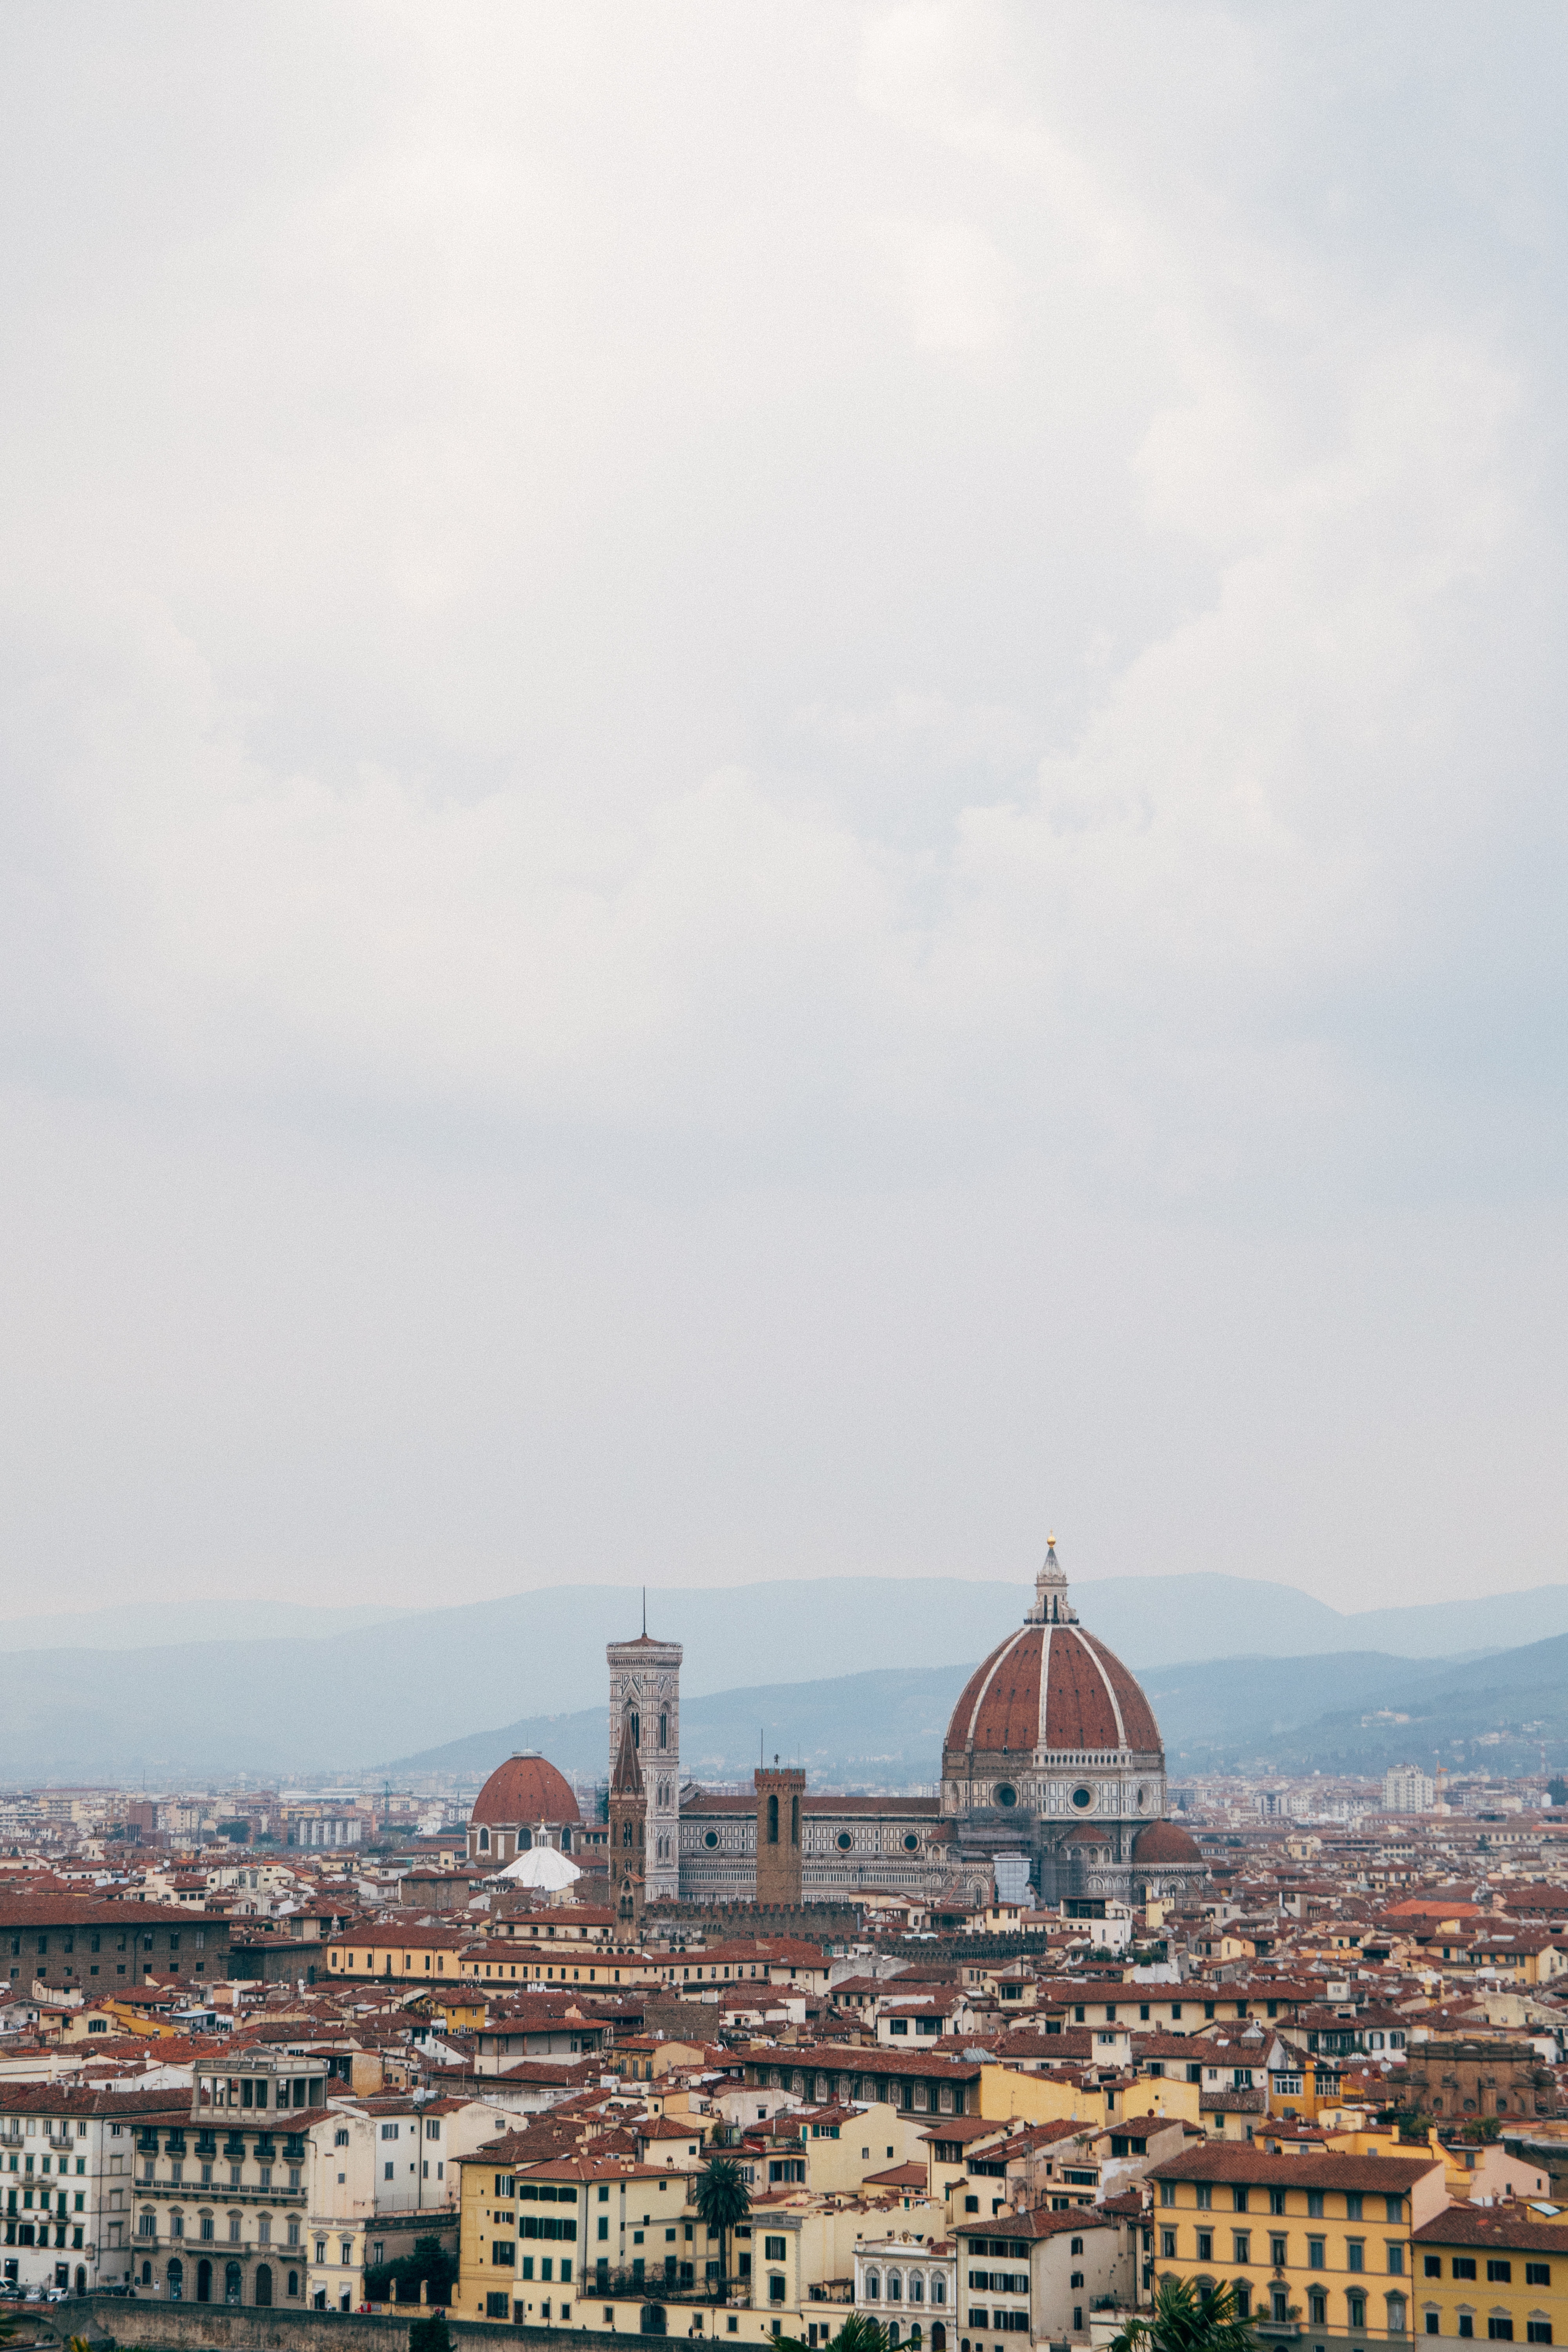
sky, urban area, metropolitan area, city, landmark, cityscape, daytime, atmospheric phenomenon, town, metropolis, cloud, human settlement, architecture, horizon, tourism, tree, building, roof, photography, vacation, hill, skyline, landscape, dome, tower, downtown, basilica, mosque, mountain, world, tourist attraction